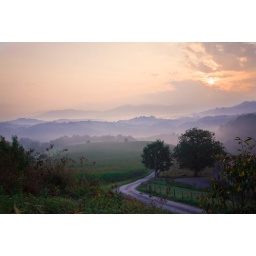
A view of the Pyrenees mountains in France at dawn while walking on the Camino de Santiago.